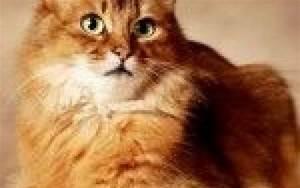
cat